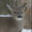
Label: deer